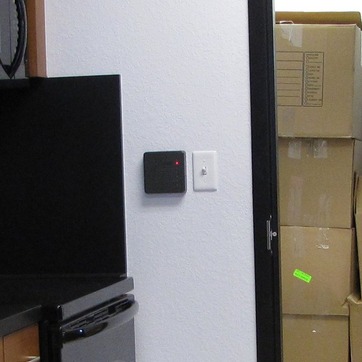
Material: plastic